KHR Arkitekter

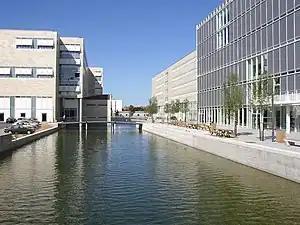
Faculty of Humanities

KHR Architecture A/S, formerly known as KHRAS and KHR Arkitekter is a Danish architecture company founded as Krohn & Hartvig Rasmussen in 1946. The company was founded by Gunnar Krohn and E. Hartvig Rasmussen after winning an architectural competition for the machine factory Atlas.